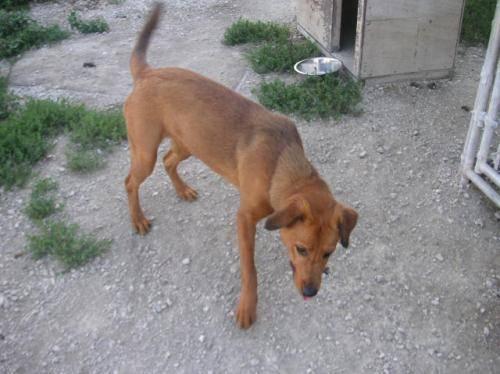
dog